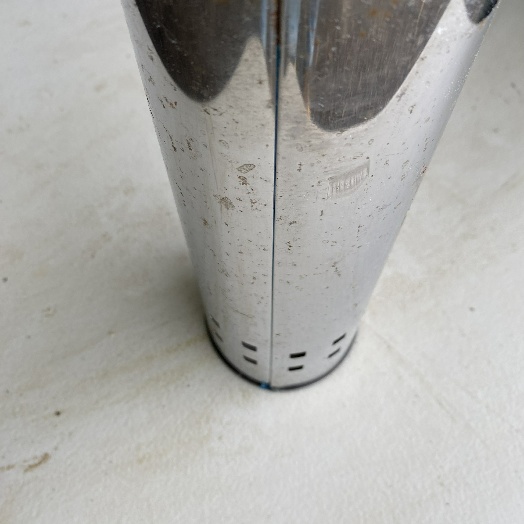
Label: Metal